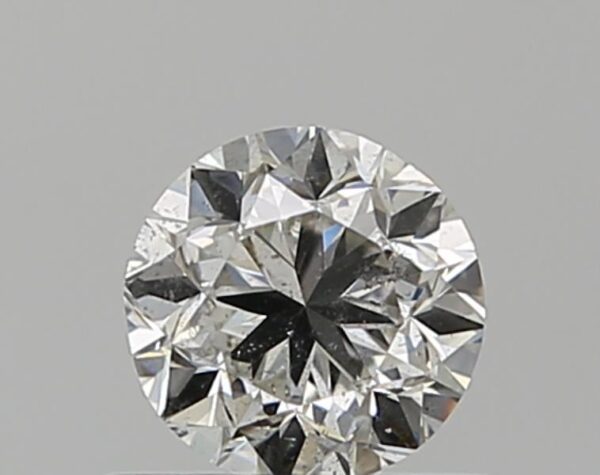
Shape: round
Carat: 0.5
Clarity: SI2
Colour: H
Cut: GD
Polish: EX
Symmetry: VG
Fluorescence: N
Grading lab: GIA
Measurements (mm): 4.8 x 4.86 x 3.18